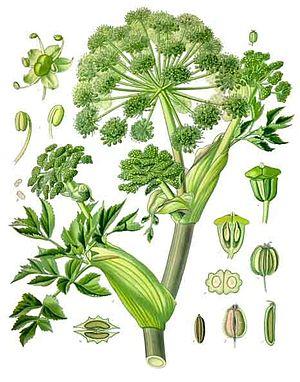
L’angélique vraie, l’archangélique ou l’angélique officinale est une espèce de plantes de la famille des Apiacées, cultivée comme plante condimentaire et médicinale pour ses pétioles, tiges et graines très aromatiques et stimulantes et pour sa racine utilisée en phytothérapie.
Cette liste de Tracheophyta de Bosnie-Herzégovine, ainsi que d’espèces introduites est un aperçu incomplet d’espèces de mousses, de fougères, de gymnospermes et d’angiospermes citées dans la littérature disponible en langues bosniaque, croate, serbe et serbo-croate. Cet aperçu n’inclue pas des espèces cultivées ni celles occasionnellement introduites.